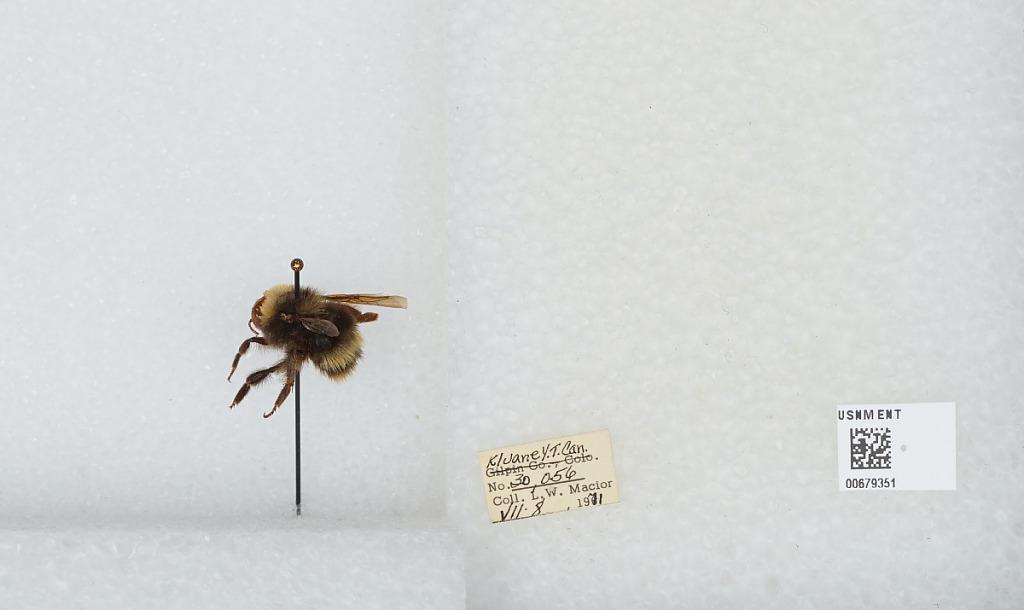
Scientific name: Bombus (Bombus) occidentalis Greene
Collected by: L. Macior
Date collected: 1971-7-8
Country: Canada
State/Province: Yukon Territory
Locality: Kluane
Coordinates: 60.75, -139.5